Orthenches disparilis

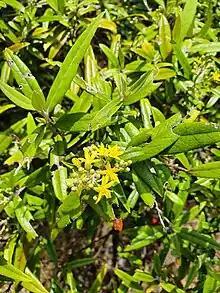
Larval host "Corokia buddleioides"

"O. disparilis" is associated with species in the genus "Corokia" and is known that "Corokia buddleioides" is a larval host for this species. Larvae of O. "disparillis" mine the leaves and feeds on the shoots and fruit of their host.